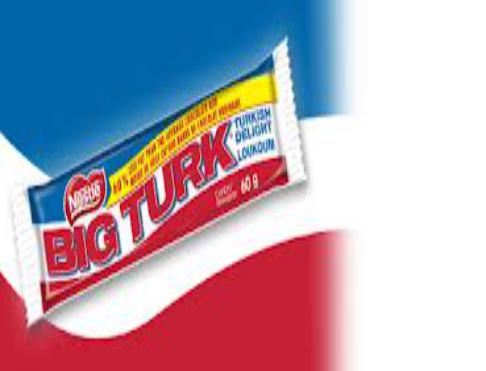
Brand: Big Turk
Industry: Food